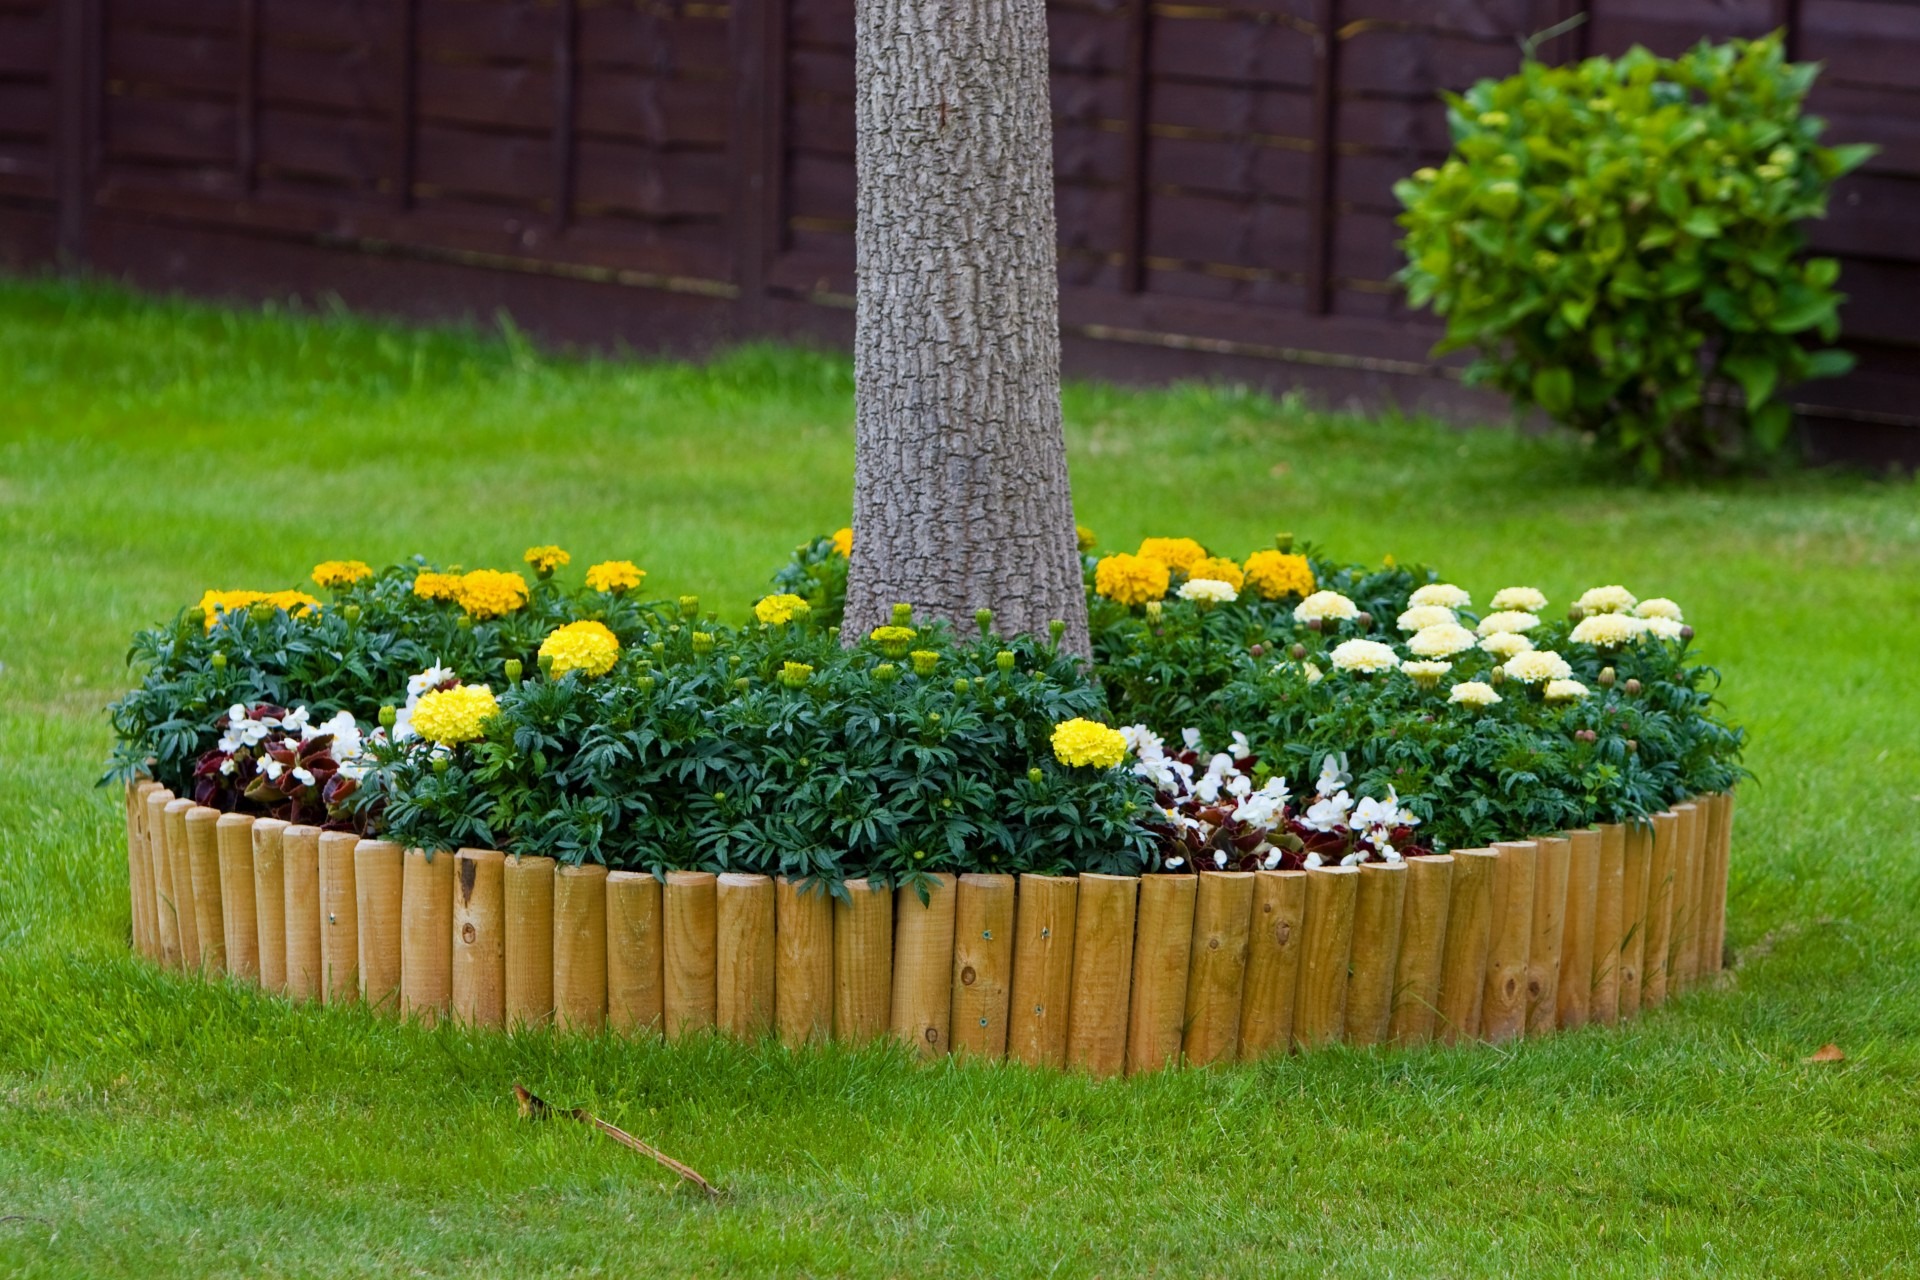
tree, nature, grass, lawn, texture, flower, photo, bark, green, backyard, yellow, garden, flowers, landscaping, decorative, shrub, image, flowerpot, pretty, blooms, yard, marigolds, man made object, landscape architect, garden designer